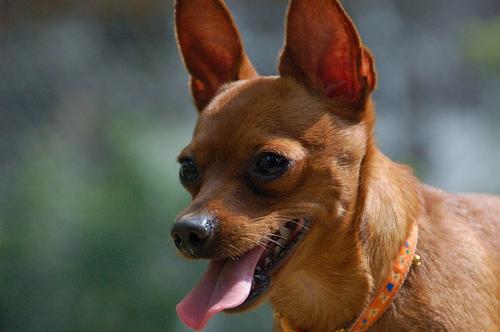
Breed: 561-n000127-miniature_pinscher